Sixto Paz Wells

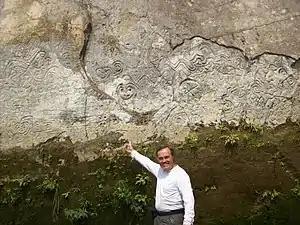
Sixto Paz Wells showing petroglyphs during a field trip to Paititi, Peru, August 2007

Paz Wells travels around the world giving lectures about his take on the UFO phenomena. He has visited Europe, Africa, Oceania and America such as Colombia, Chile, Ecuador, Mexico, Argentina, Uruguay and United States, being most noted his visit to Washington DC in May 2015.